Jacob R. Day

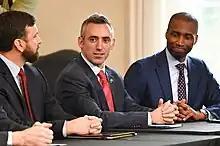
Day as Maryland Secretary of Housing and Community Development, 2023

On January 17, 2023, Governor-elect Wes Moore nominated Day to serve as the Maryland Secretary of Housing and Community Development. He took office on January 18. His nomination was unanimously approved by the Maryland Senate on February 17.